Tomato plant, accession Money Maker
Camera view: horizontal (90 deg, fisheye); turntable rotation: 270 degrees
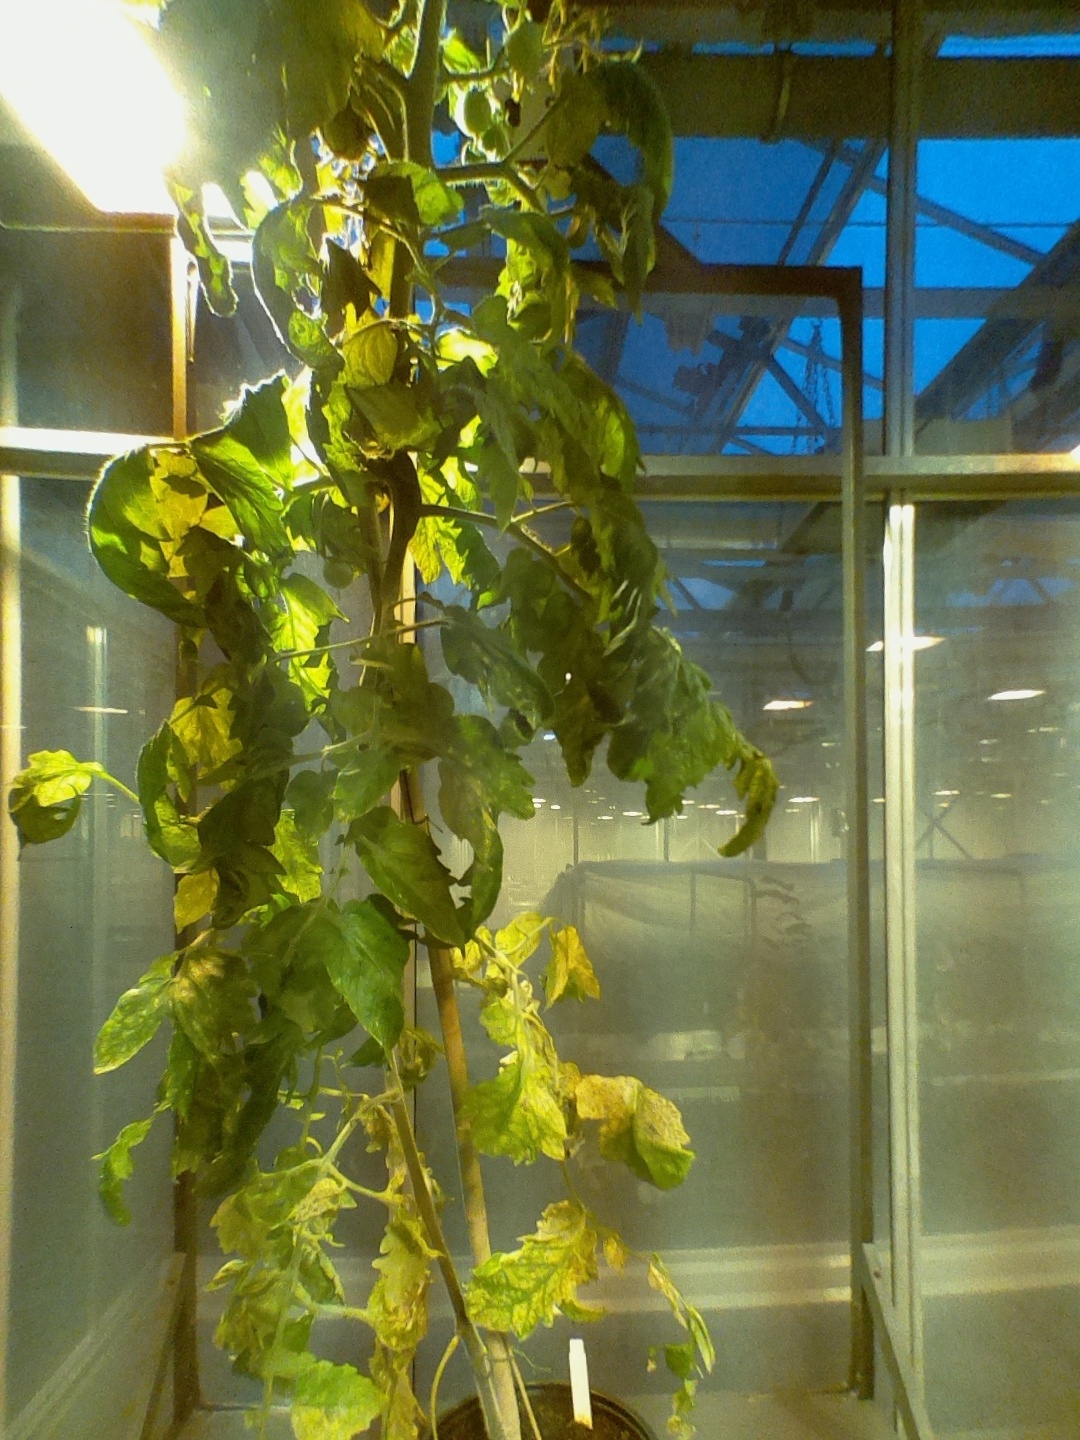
BBCH growth stage 72: 20%-30% of final fruit size